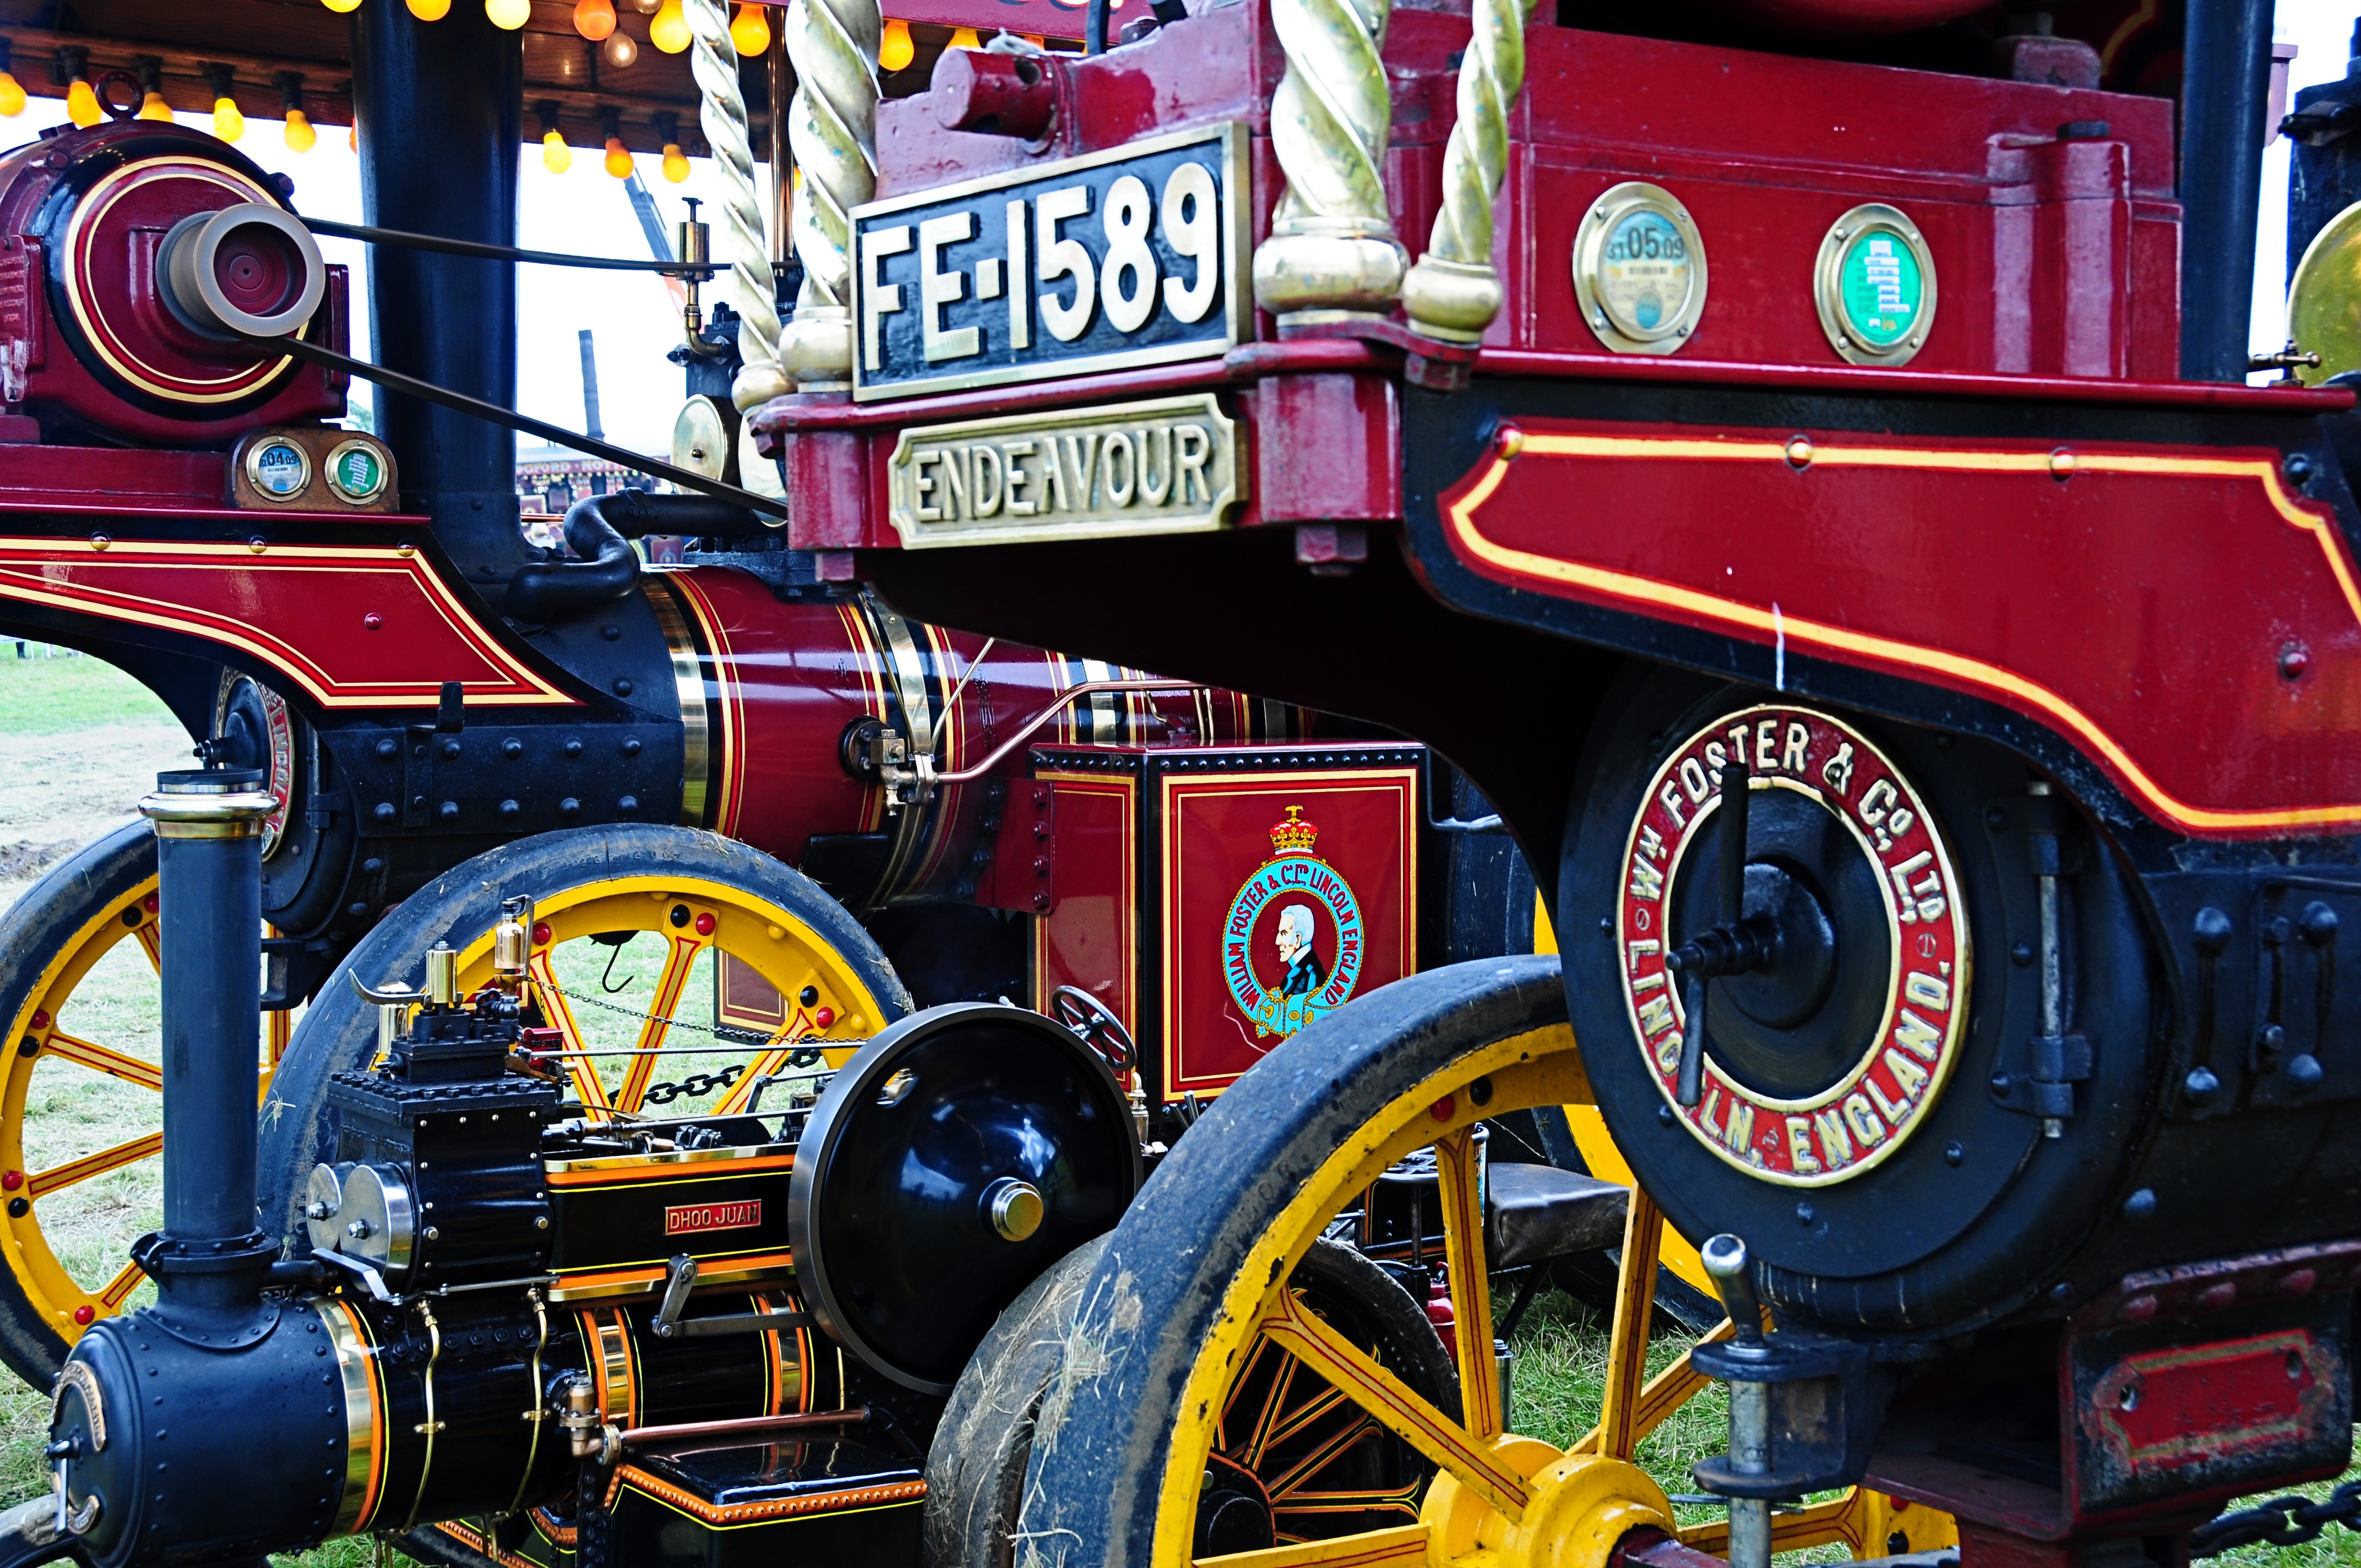
tractor, vintage, antique, steam, old, rustic, transport, rural, farming, vehicle, amusement park, color, show, engine, traction engine, fair